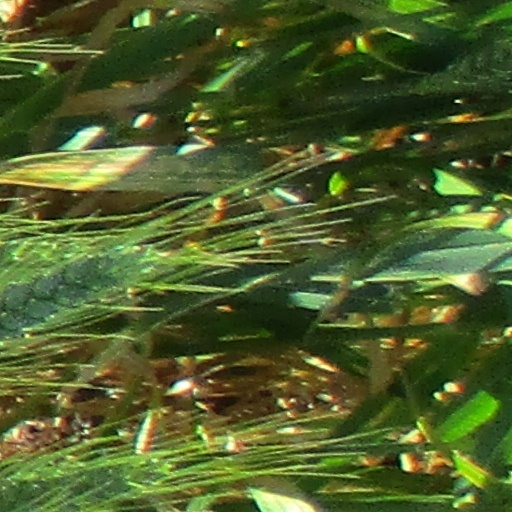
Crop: wheat